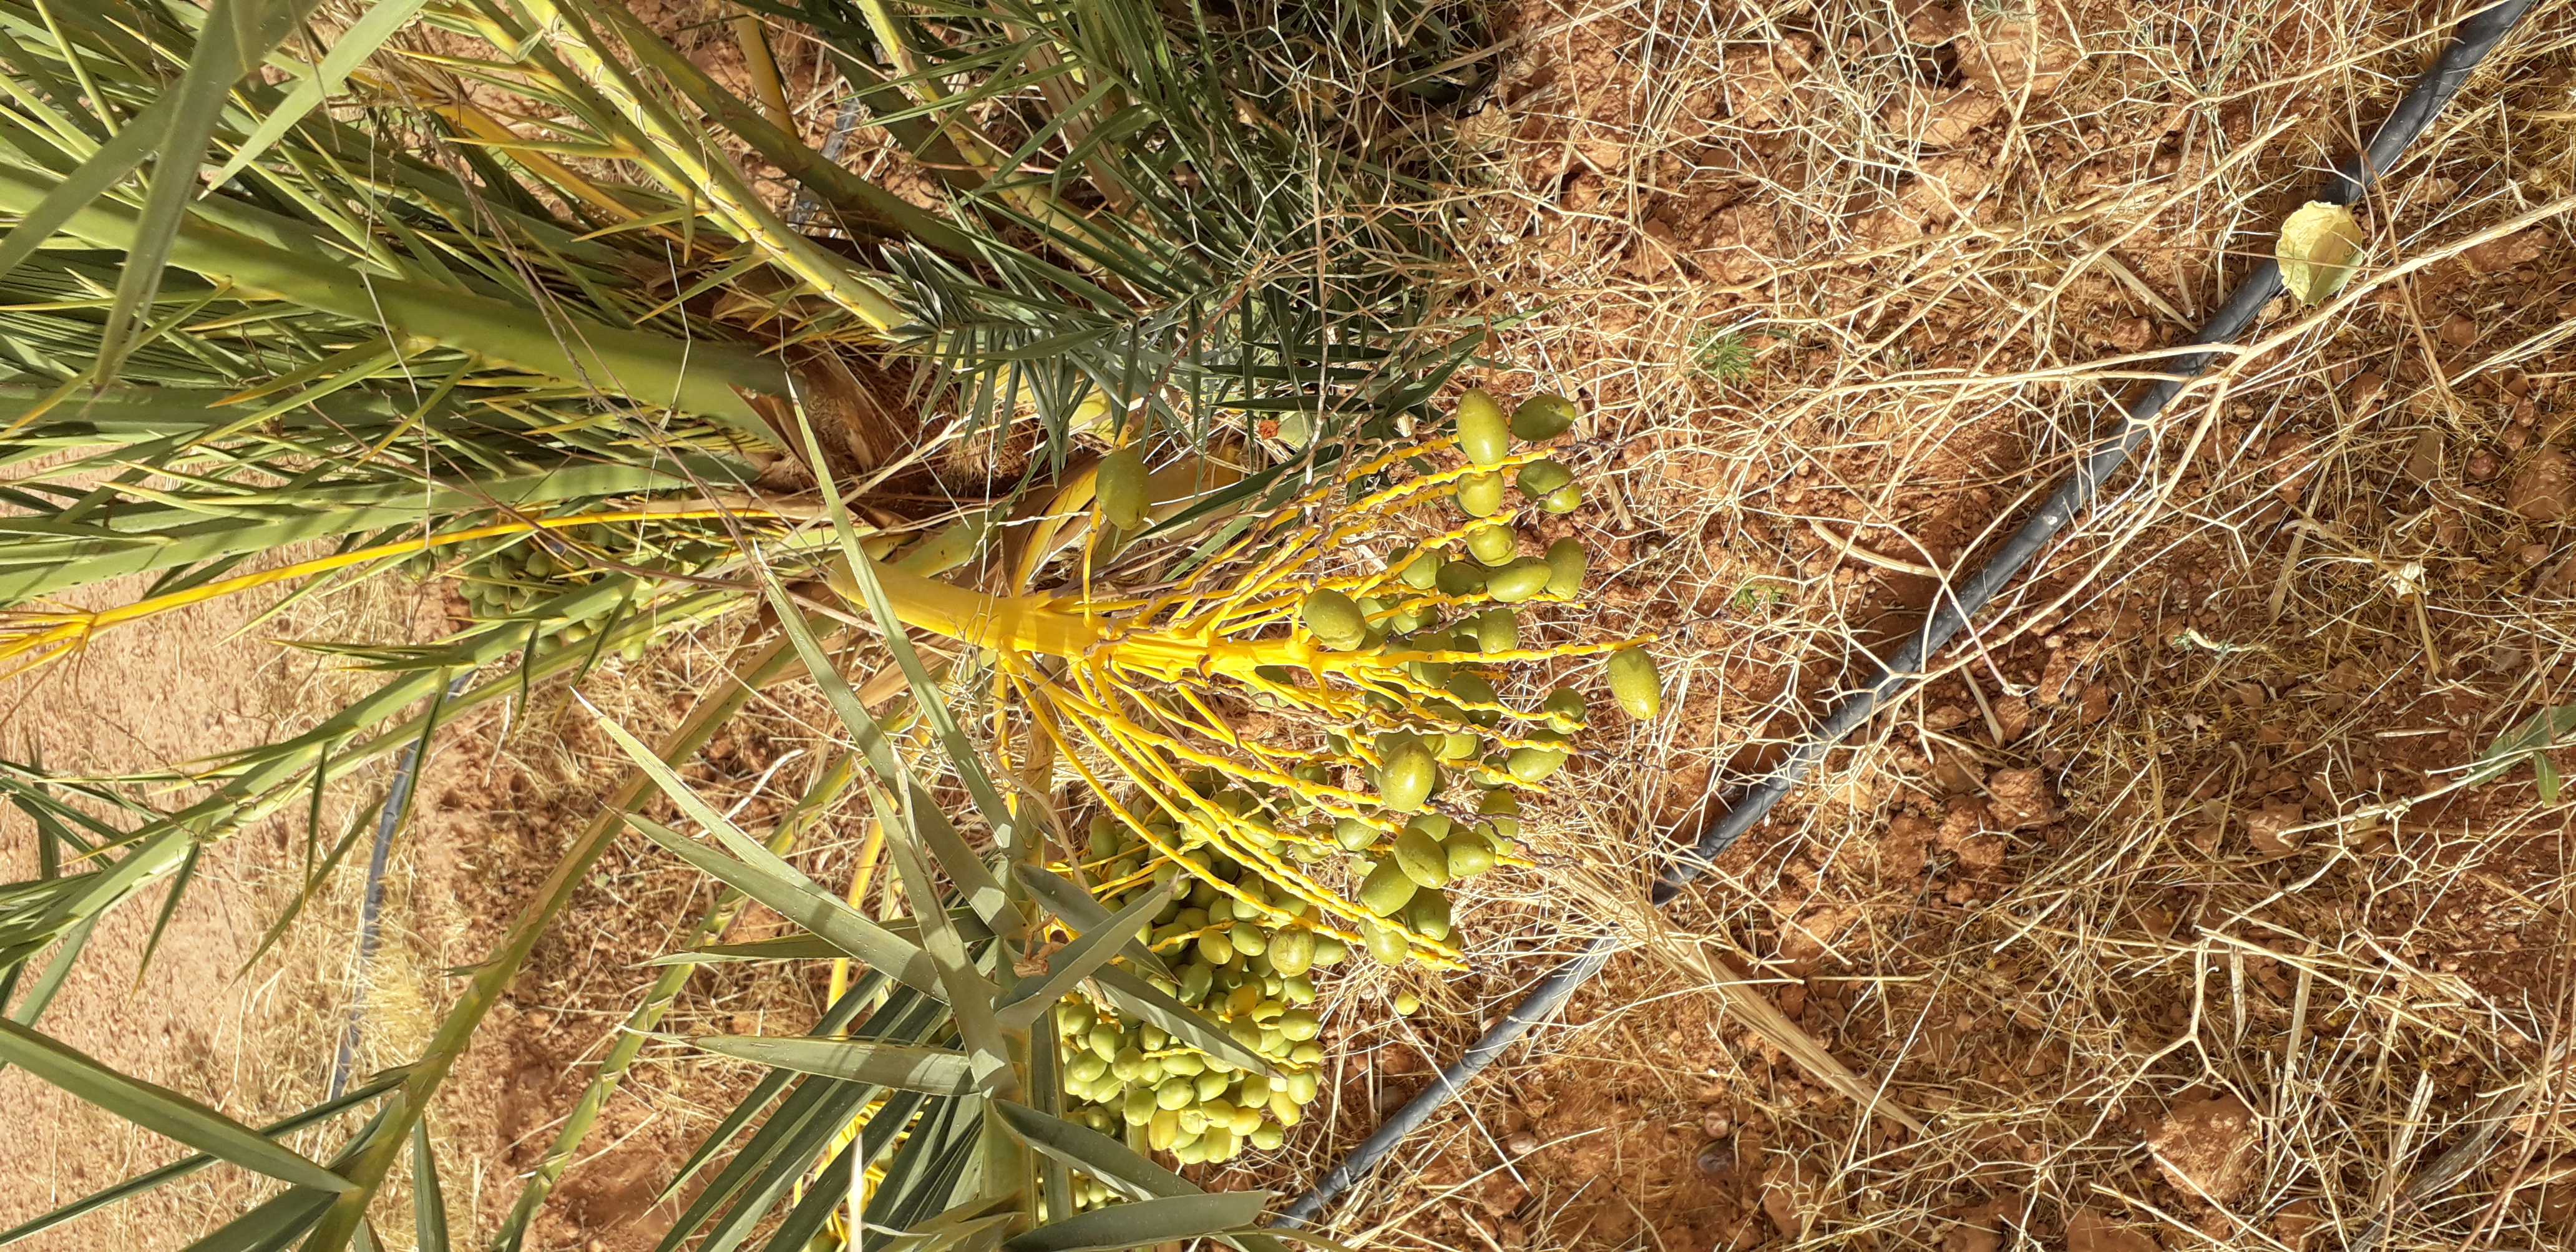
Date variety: kholt